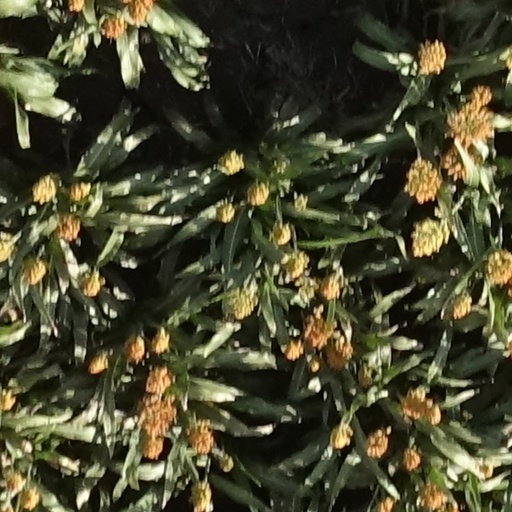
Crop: sorghum